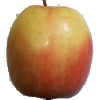
Label: Apple Pink Lady 1